C-base

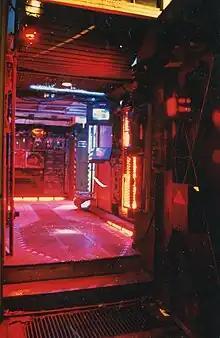
The entrance of c-base ('Schleuse') in 1998 near Oranienburger Straße in the center of Berlin

c-base e. V. is a non-profit association that reconstructs a fictitious, crashed space station that has a hackerspace. Originally founded as an “extended living room” by the three initiators Hardy Engwer née Krause (“cynk”), Marten Suhr (“mars”) and Carsten Ussat (“nomax”) by 17 founding members on August 12, 1995, c-base now sees itself as the hub of the Berlin nerd and hacker scene.